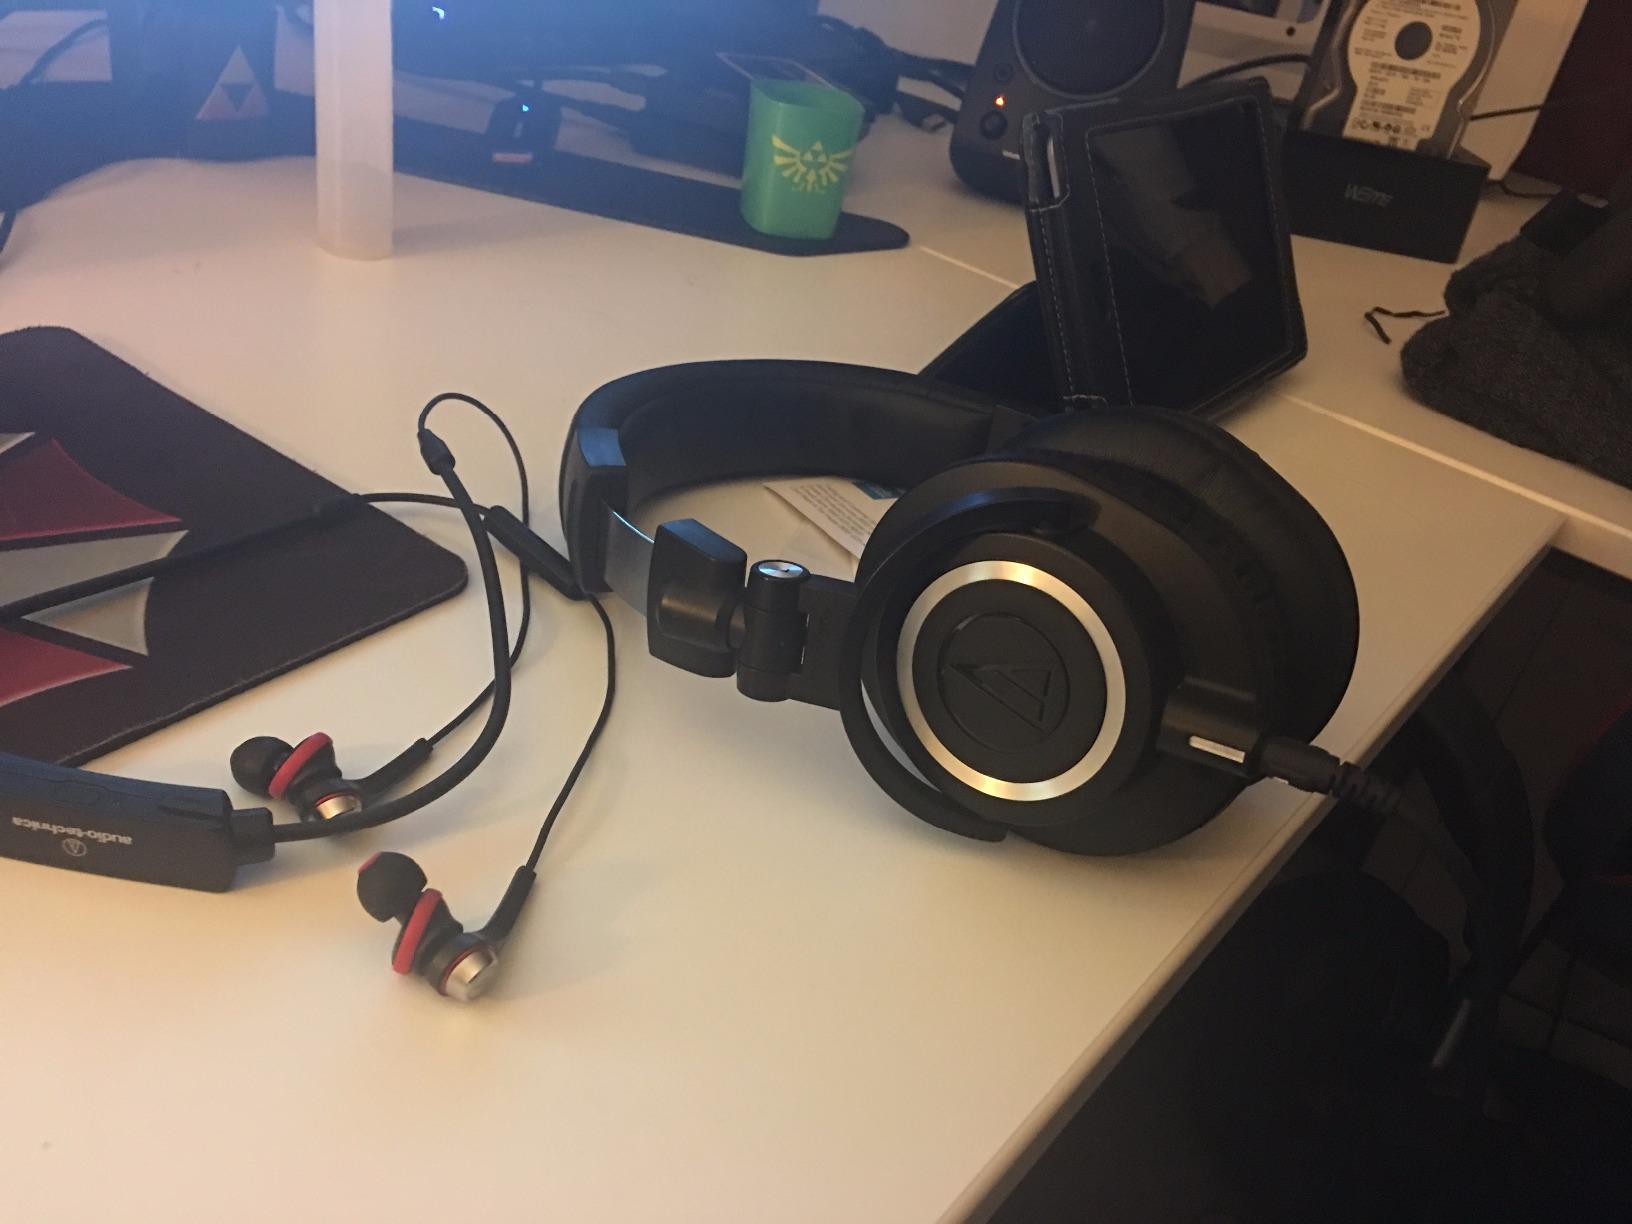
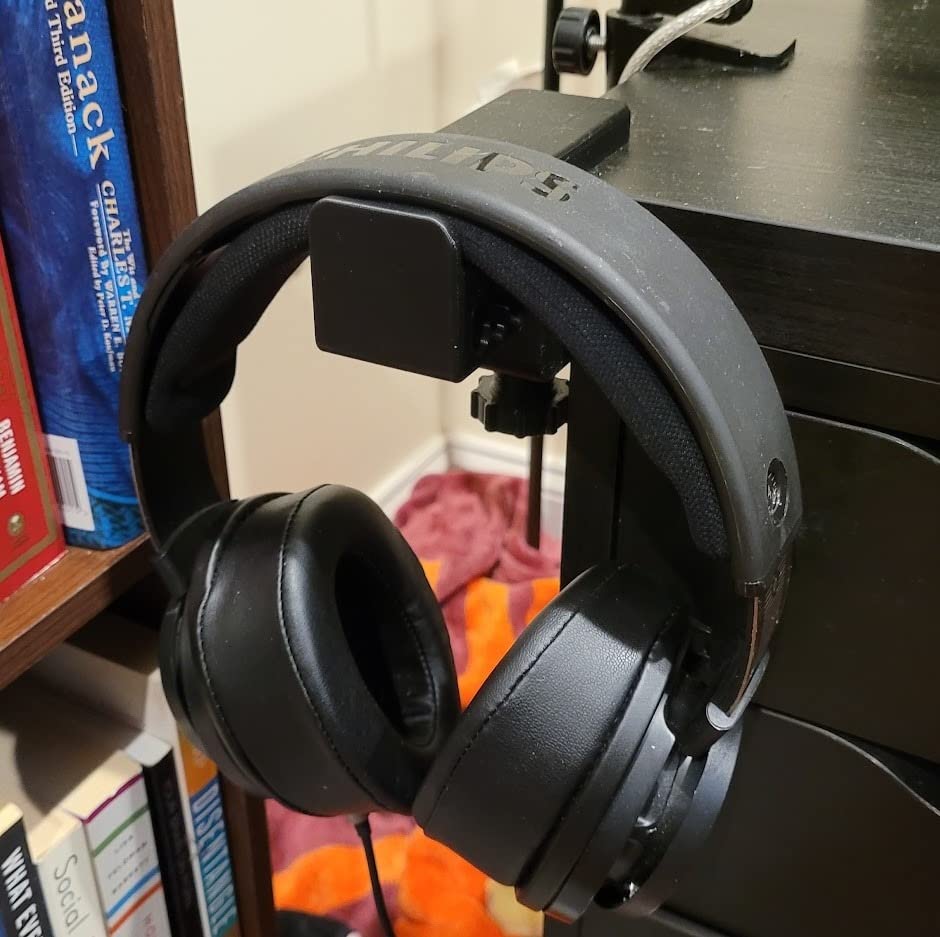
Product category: headphones
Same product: no